Multifocal atrial tachycardia

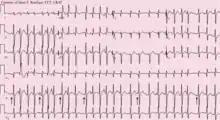
Multifocal atrial tachycardia

Multifocal (or multiform) atrial tachycardia (MAT) is an abnormal heart rhythm, specifically a type of supraventricular tachycardia, that is particularly common in older people and is associated with exacerbations of chronic obstructive pulmonary disease (COPD). Normally, the heart rate is controlled by a cluster of pacemaker cells called the sinoatrial node (SA node). When different clusters of cells known as ectopic pacemakers, that are outside the SA node take over control of the heart rate, and the rate exceeds 100 beats per minute, this is called multifocal atrial tachycardia. A fast heart rate below 100, is technically not a tachycardia and is then termed multifocal atrial rhythm, also known as "wandering atrial tachycardia".